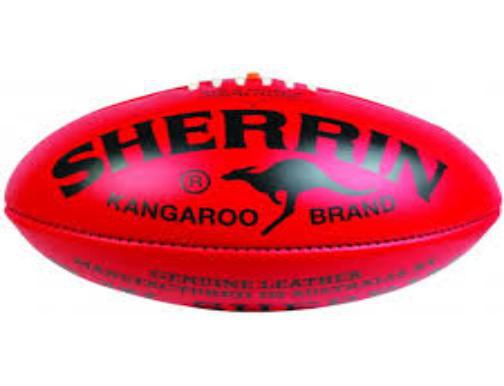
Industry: Sports